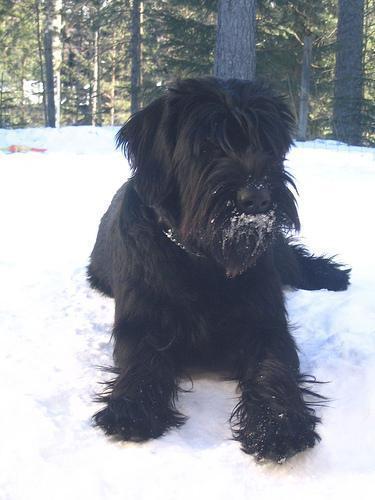
giant_schnauzer